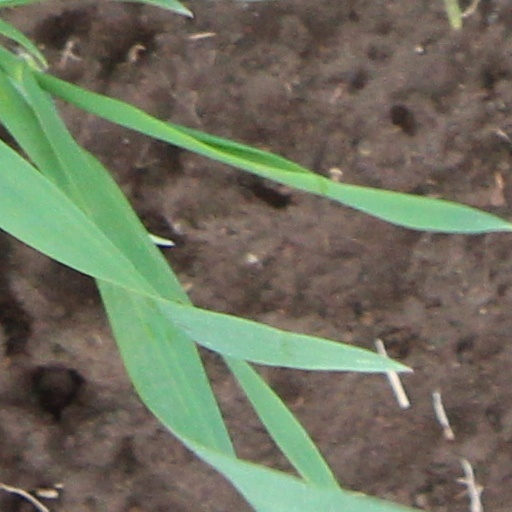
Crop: wheat